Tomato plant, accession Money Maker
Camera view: bottom (45 deg); turntable rotation: 330 degrees
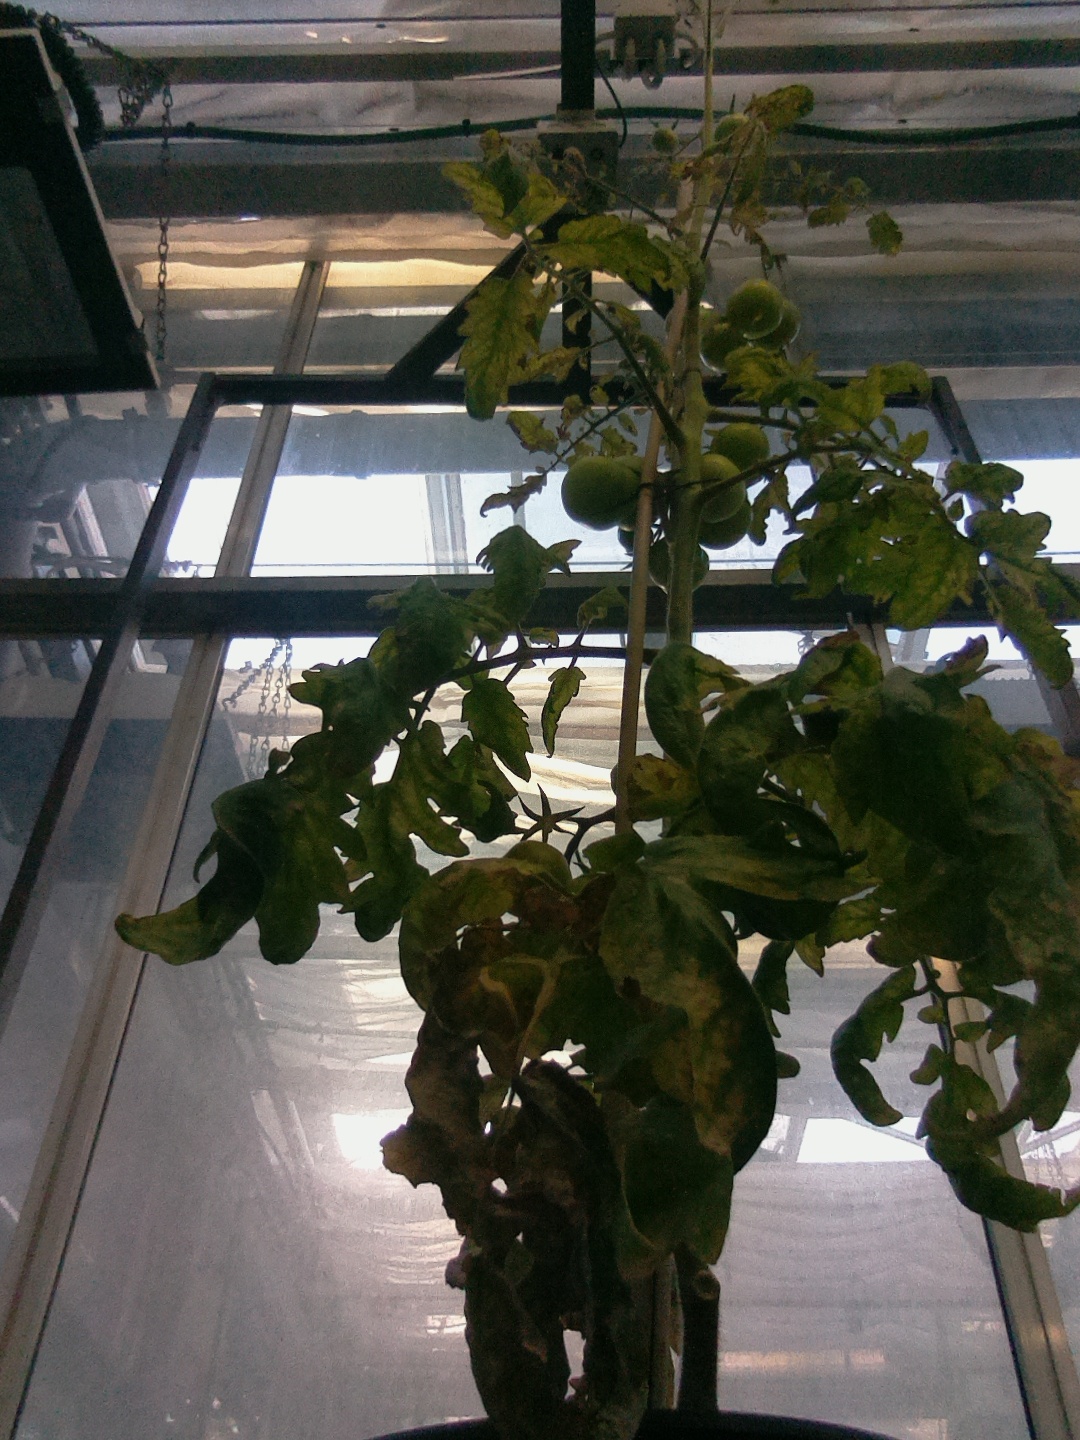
BBCH growth stage 78: 80% -90% of final fruit size